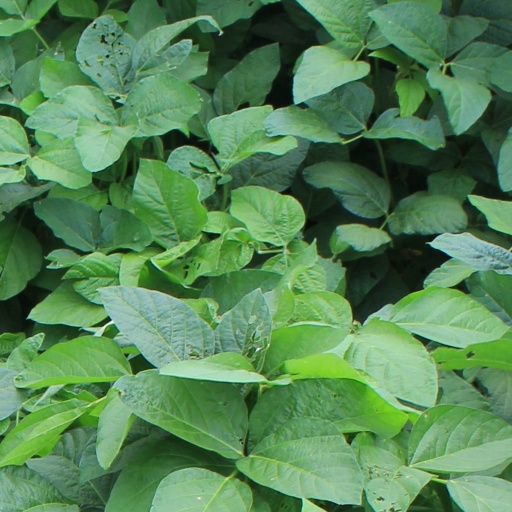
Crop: soybean